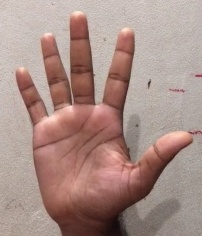
ASL sign: 5